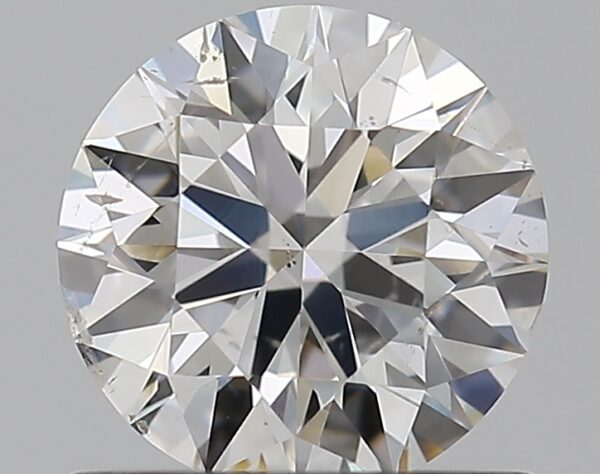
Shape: round
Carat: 0.7
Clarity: SI1
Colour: G
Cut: EX
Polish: EX
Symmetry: EX
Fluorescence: N
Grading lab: GIA
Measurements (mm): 5.66 x 5.7 x 3.53